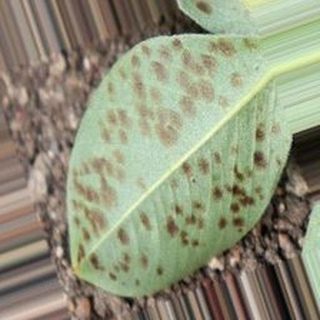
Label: groundnut_rust